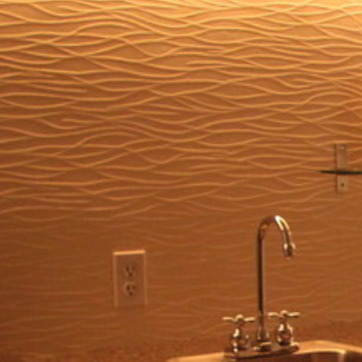
Material: wallpaper